Greg Centauro

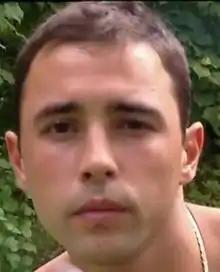
Centauro in a scene from the 2002 film "French Beauty"

Greg Centauro (January 10, 1977 – March 26, 2011) was a French pornographic actor and director.